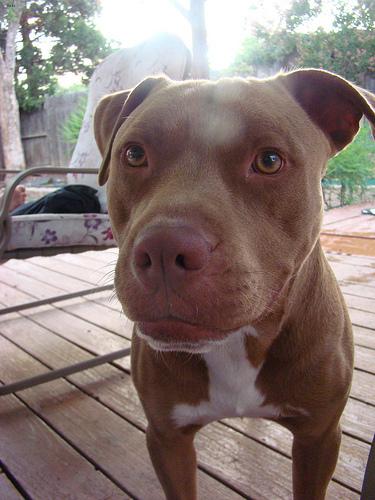
Breed: american pit bull terrier